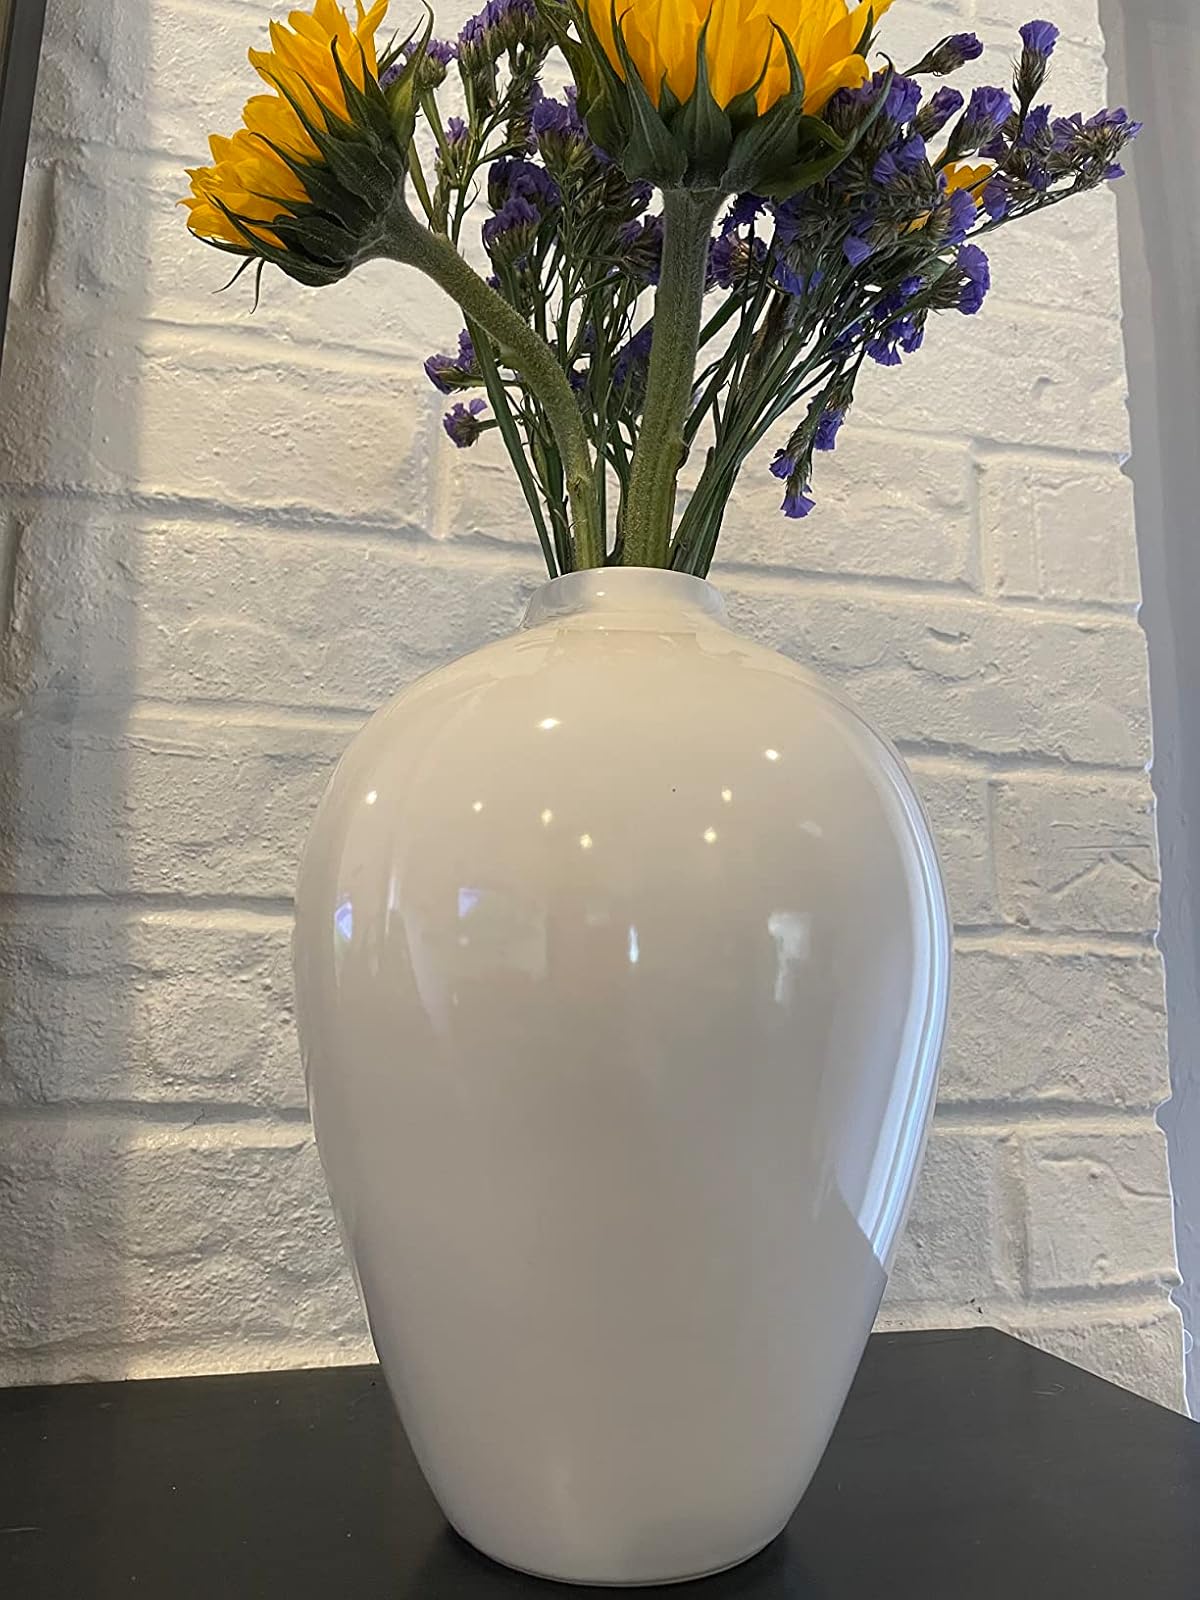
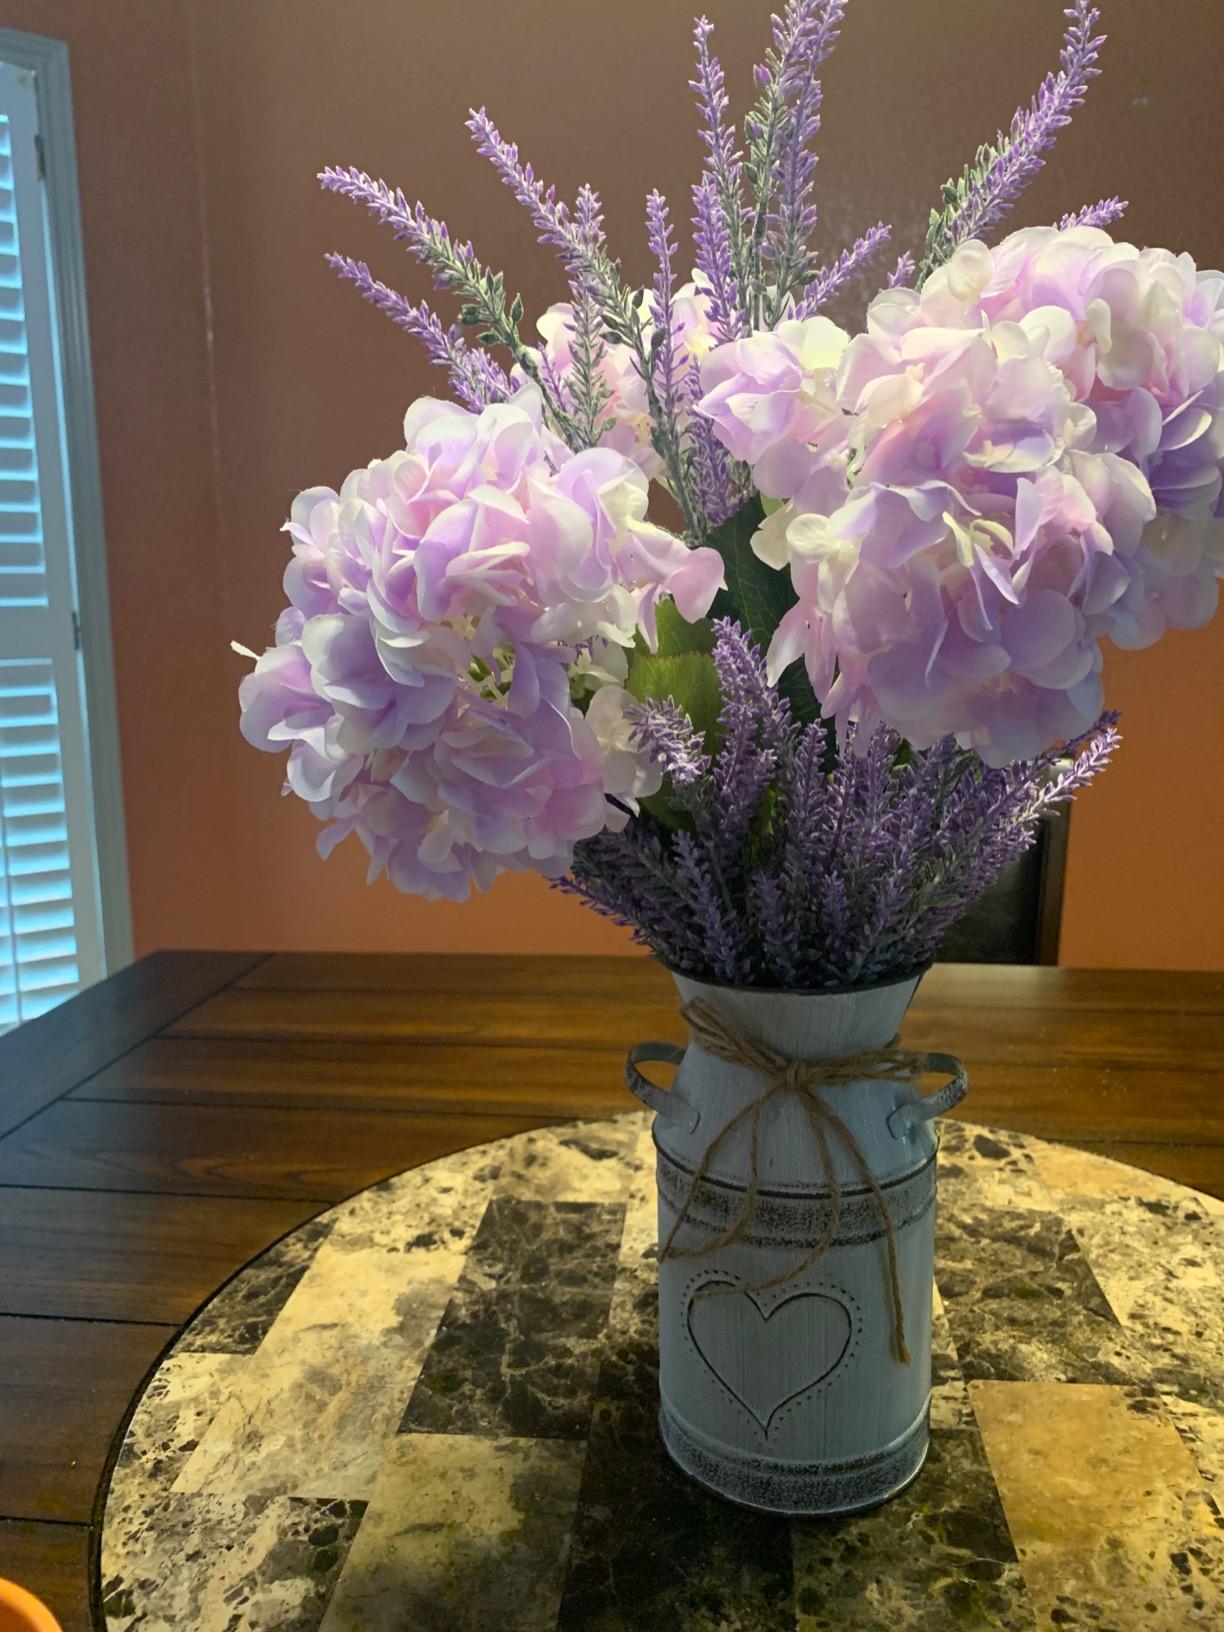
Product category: vase
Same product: no